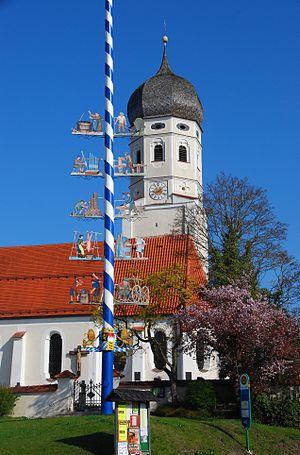
La tradition de l’arbre de mai est un rite de fécondité lié au retour de la frondaison ; elle consiste à planter un arbre, ou un mat qui le représente, dans le courant du mois de mai. Répandue dans toute l'Europe, elle connaît différentes variantes et déclinaisons de son nom : arbre de joie ou arbre de mai, le mai, arbre individuel, arbre d’amour et leurs traductions : MeyBoom, MaiBaum, MayPole, Palo de Mayo MajStång, GaïTanáki, TanneMaie, Mí BhealTaine, ArminDeni, IrminDen, Májka, Majówka, Maggiolat...